Sunset Serenade

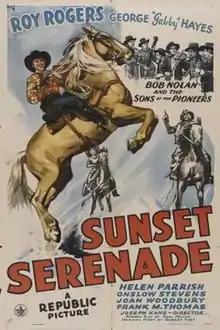
Theatrical release poster

Sunset Serenade is a 1942 American Western film directed by Joseph Kane and starring Roy Rogers, and George "Gabby" Hayes.